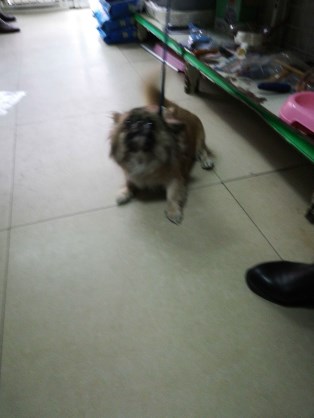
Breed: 1936-n000005-Pomeranian